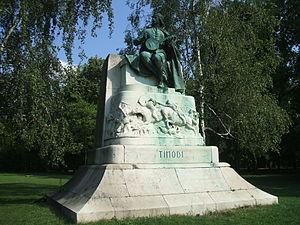
Sebestyén Tinódi « Lantos » est un parolier, un poète épique et un ménestrel hongrois du XVIᵉ siècle.